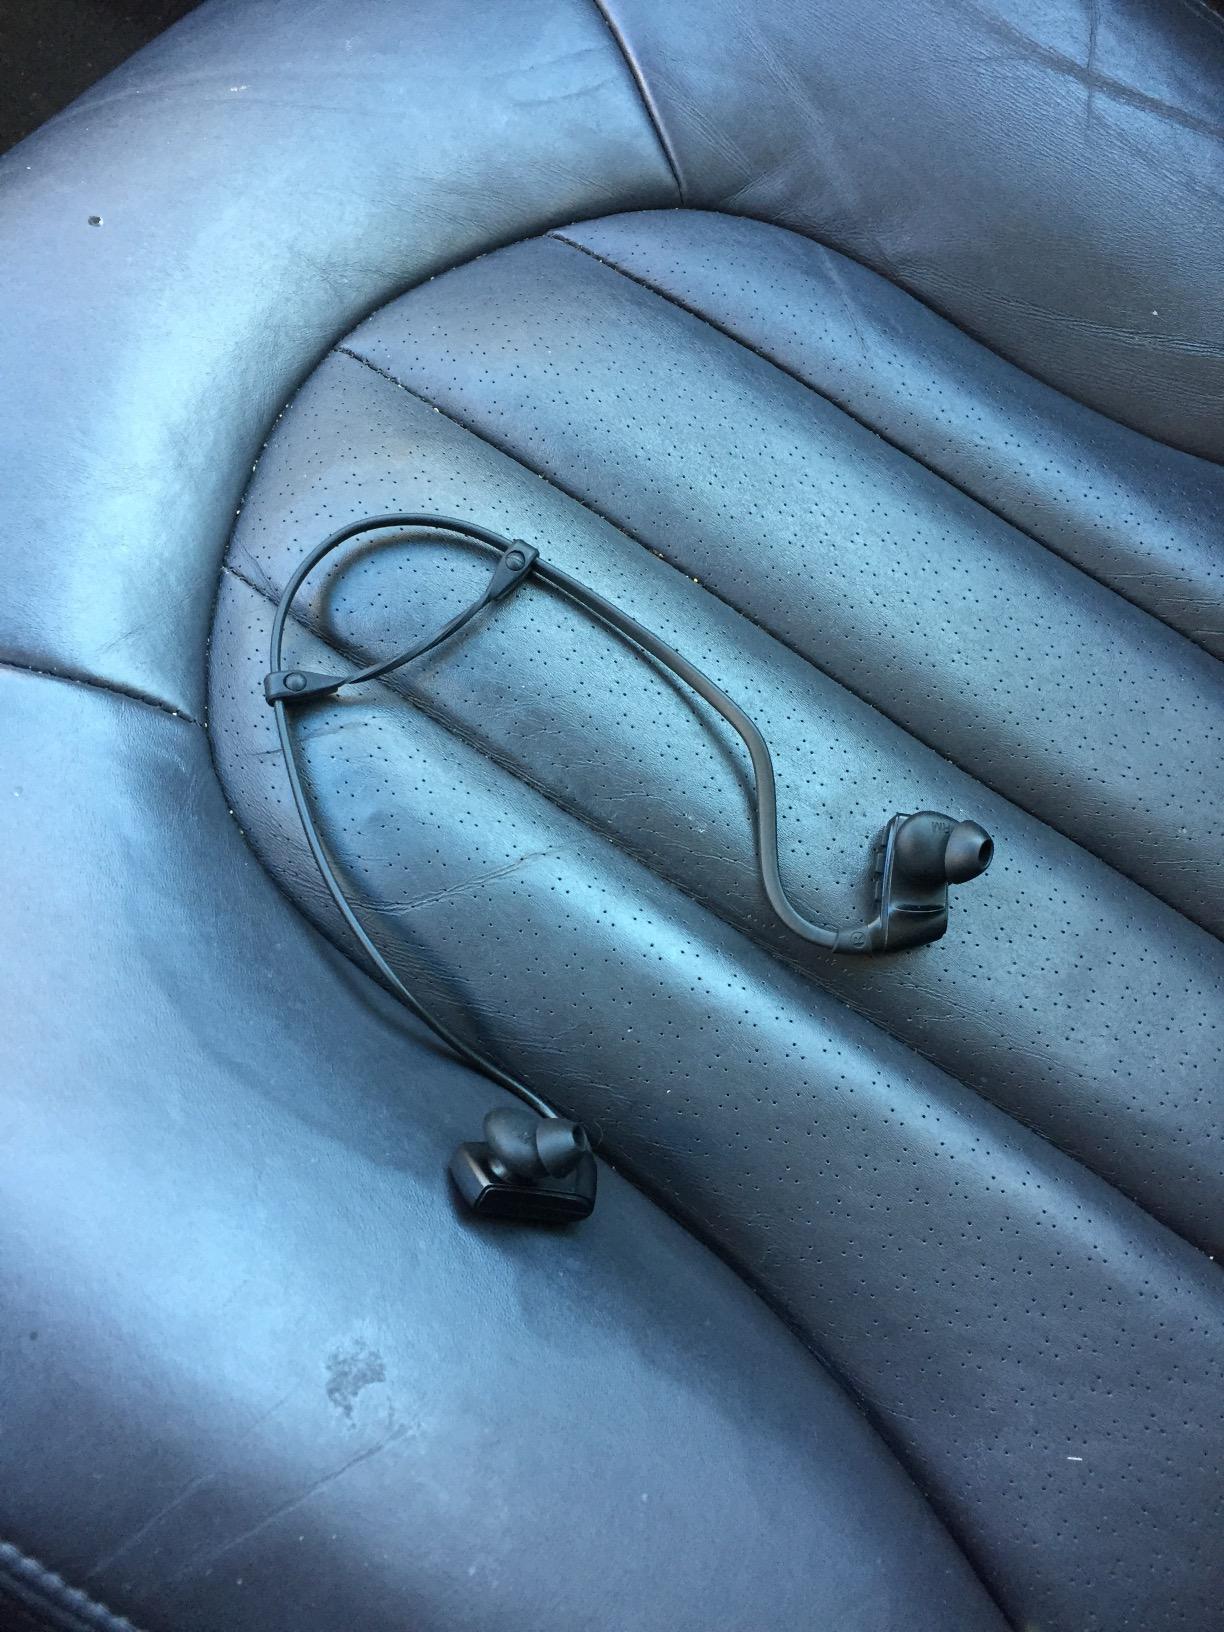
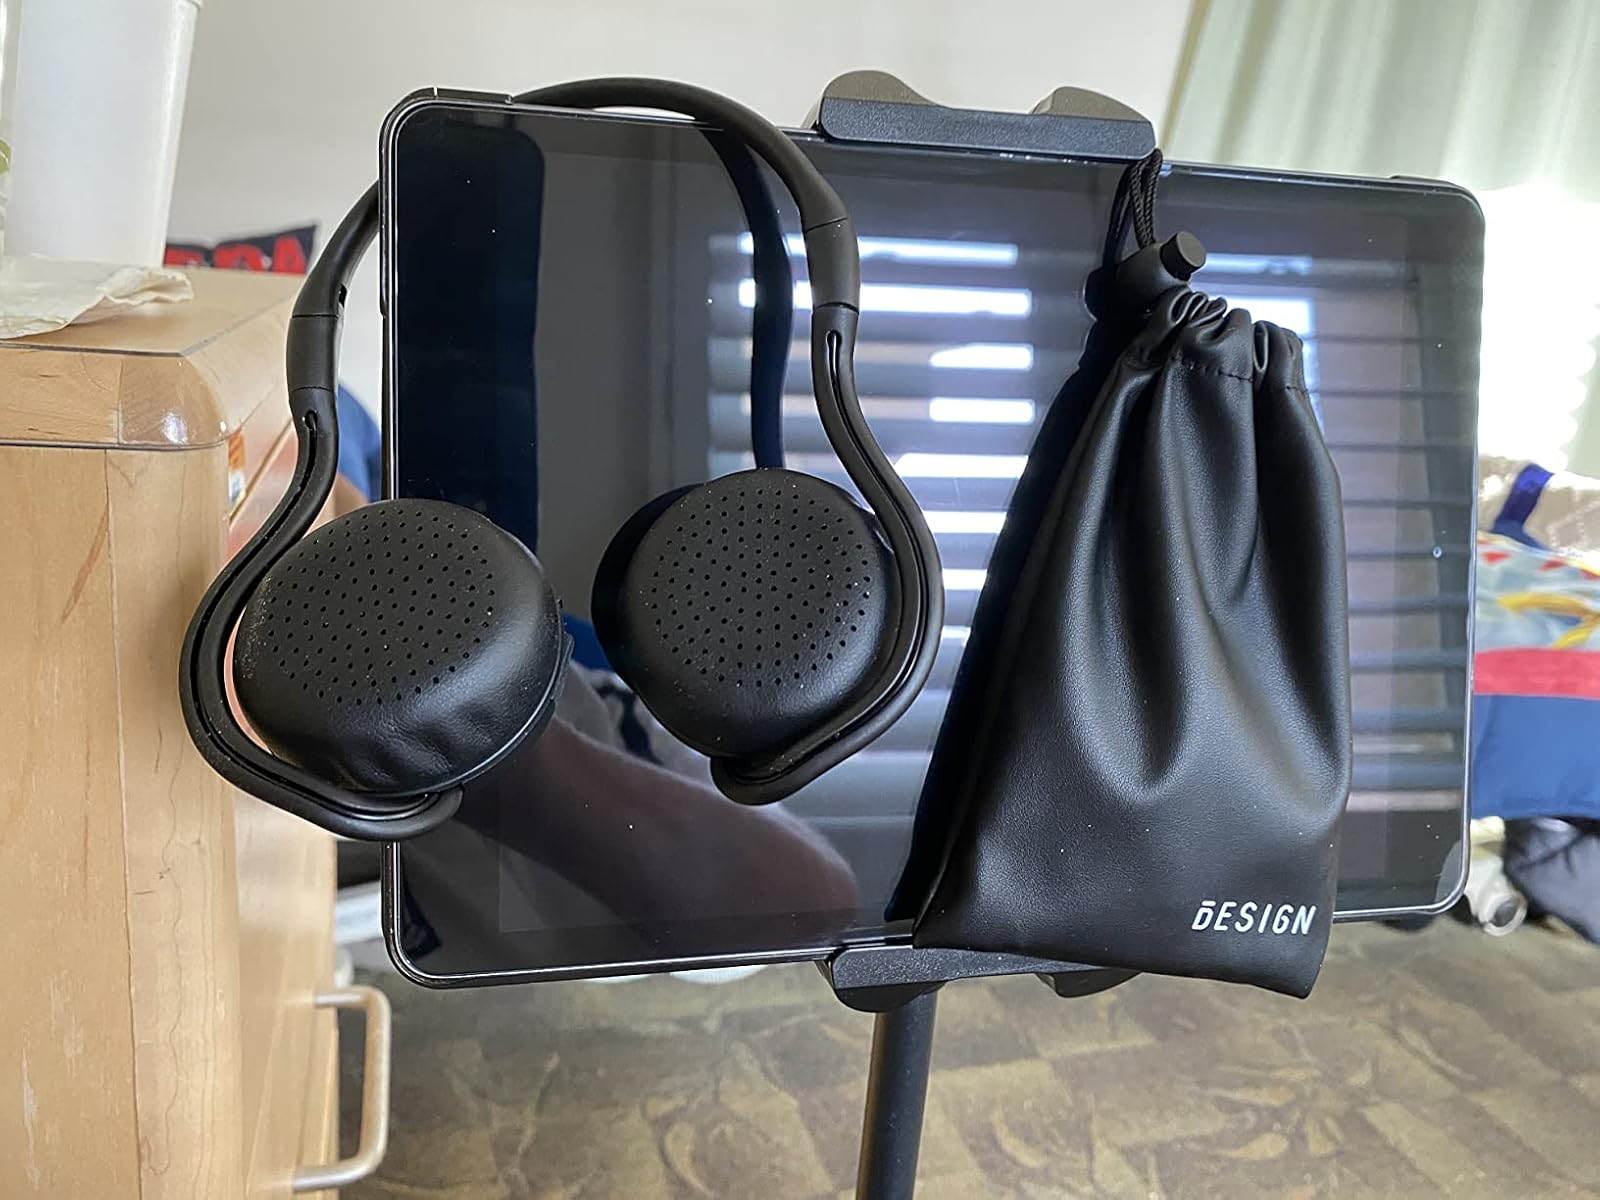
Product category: headphones
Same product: no